Stadio Olimpico

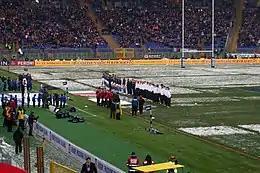

To celebrate the 60th anniversary of the European Championship, UEFA said that the 2020 edition would have no host country and the tournament would be played in 11 UEFA-member cities. Rome hosted three group stage matches (including the opener) and a quarter-final game.